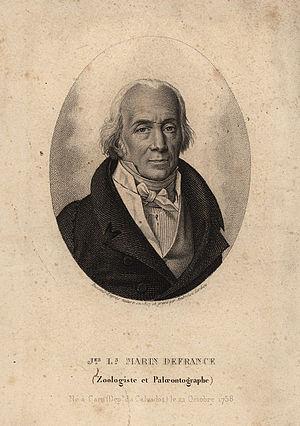
Jacques Louis Marin Defrance est un naturaliste et collectionneur français spécialisé en géologie, paléontologie, malacologie et botanique.
Ambroise Tardieu, né le 2 mars 1788 à Paris où il est mort le 17 janvier 1841, est un cartographe et graveur français.